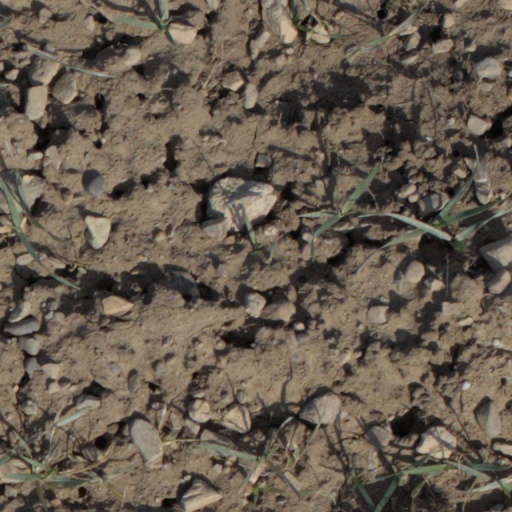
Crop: wheat